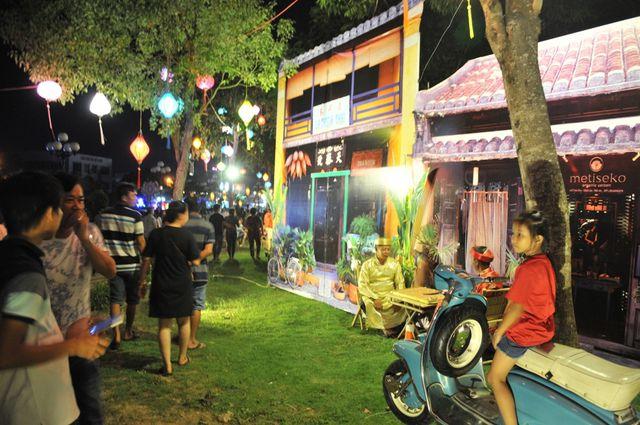
có một cô bé mặc áo đỏ đang ngồi lên chiếc xe máy